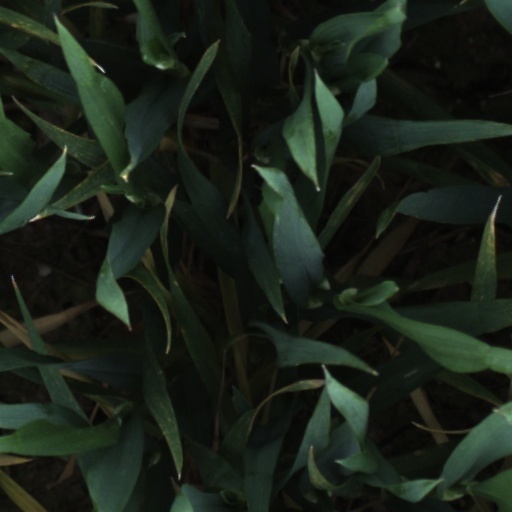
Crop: wheat